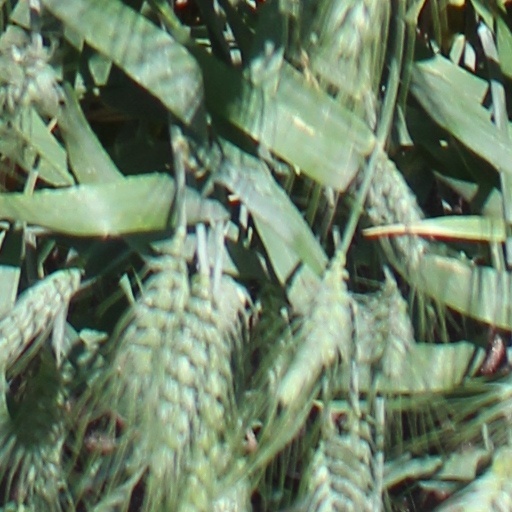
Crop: wheat